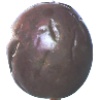
Label: passion_fruit